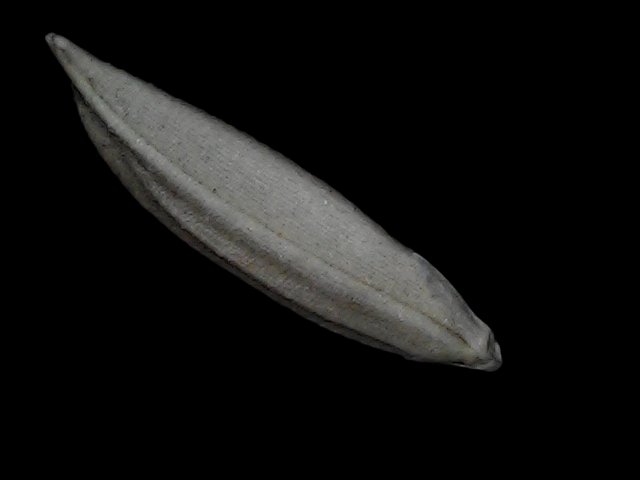
Rice variety: Bd57